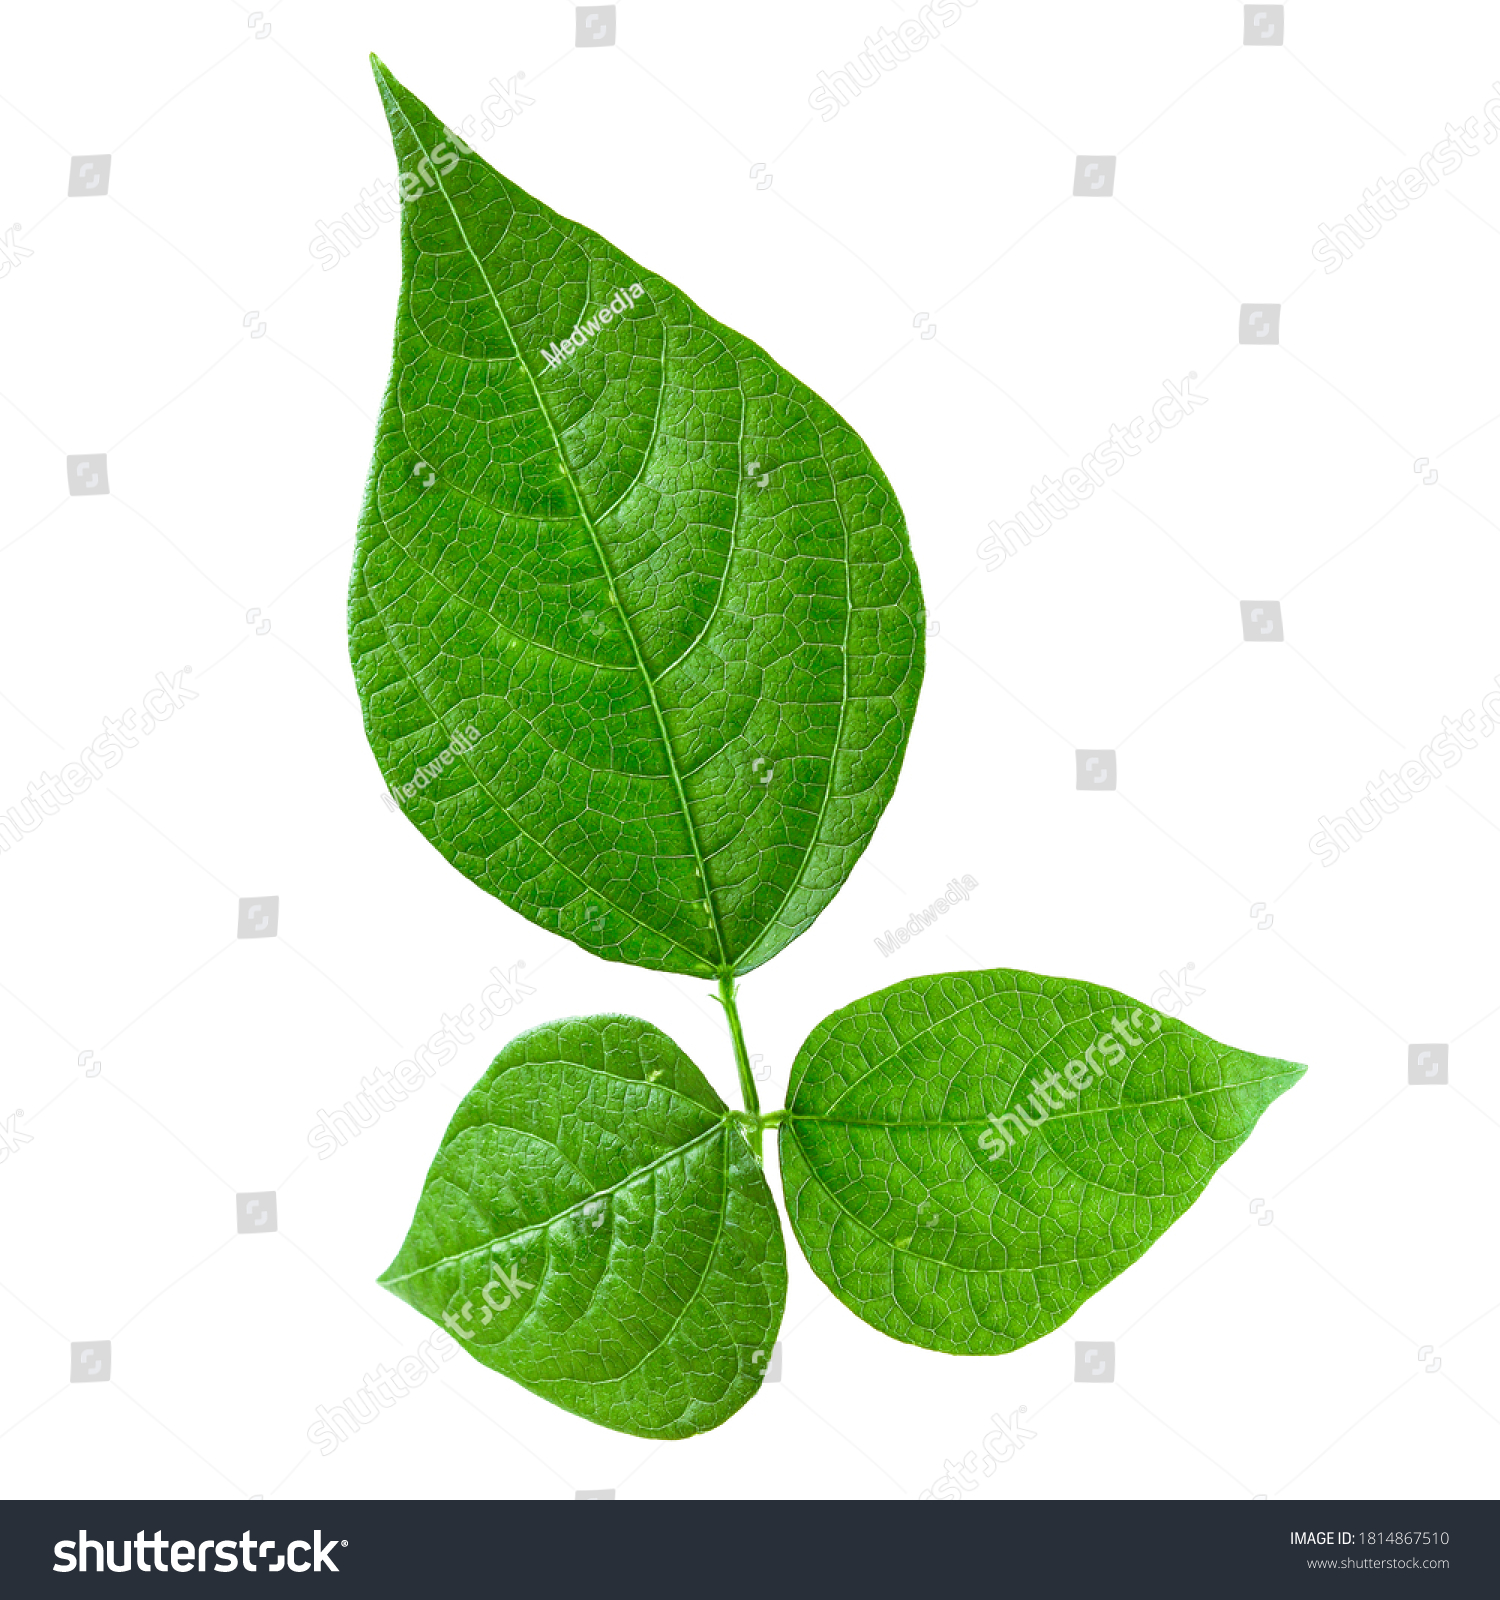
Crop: unknown
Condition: bean